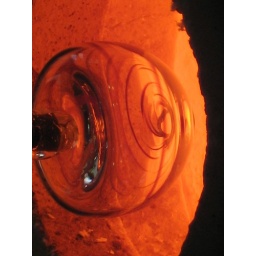
Heating the glass bowl in the furnace